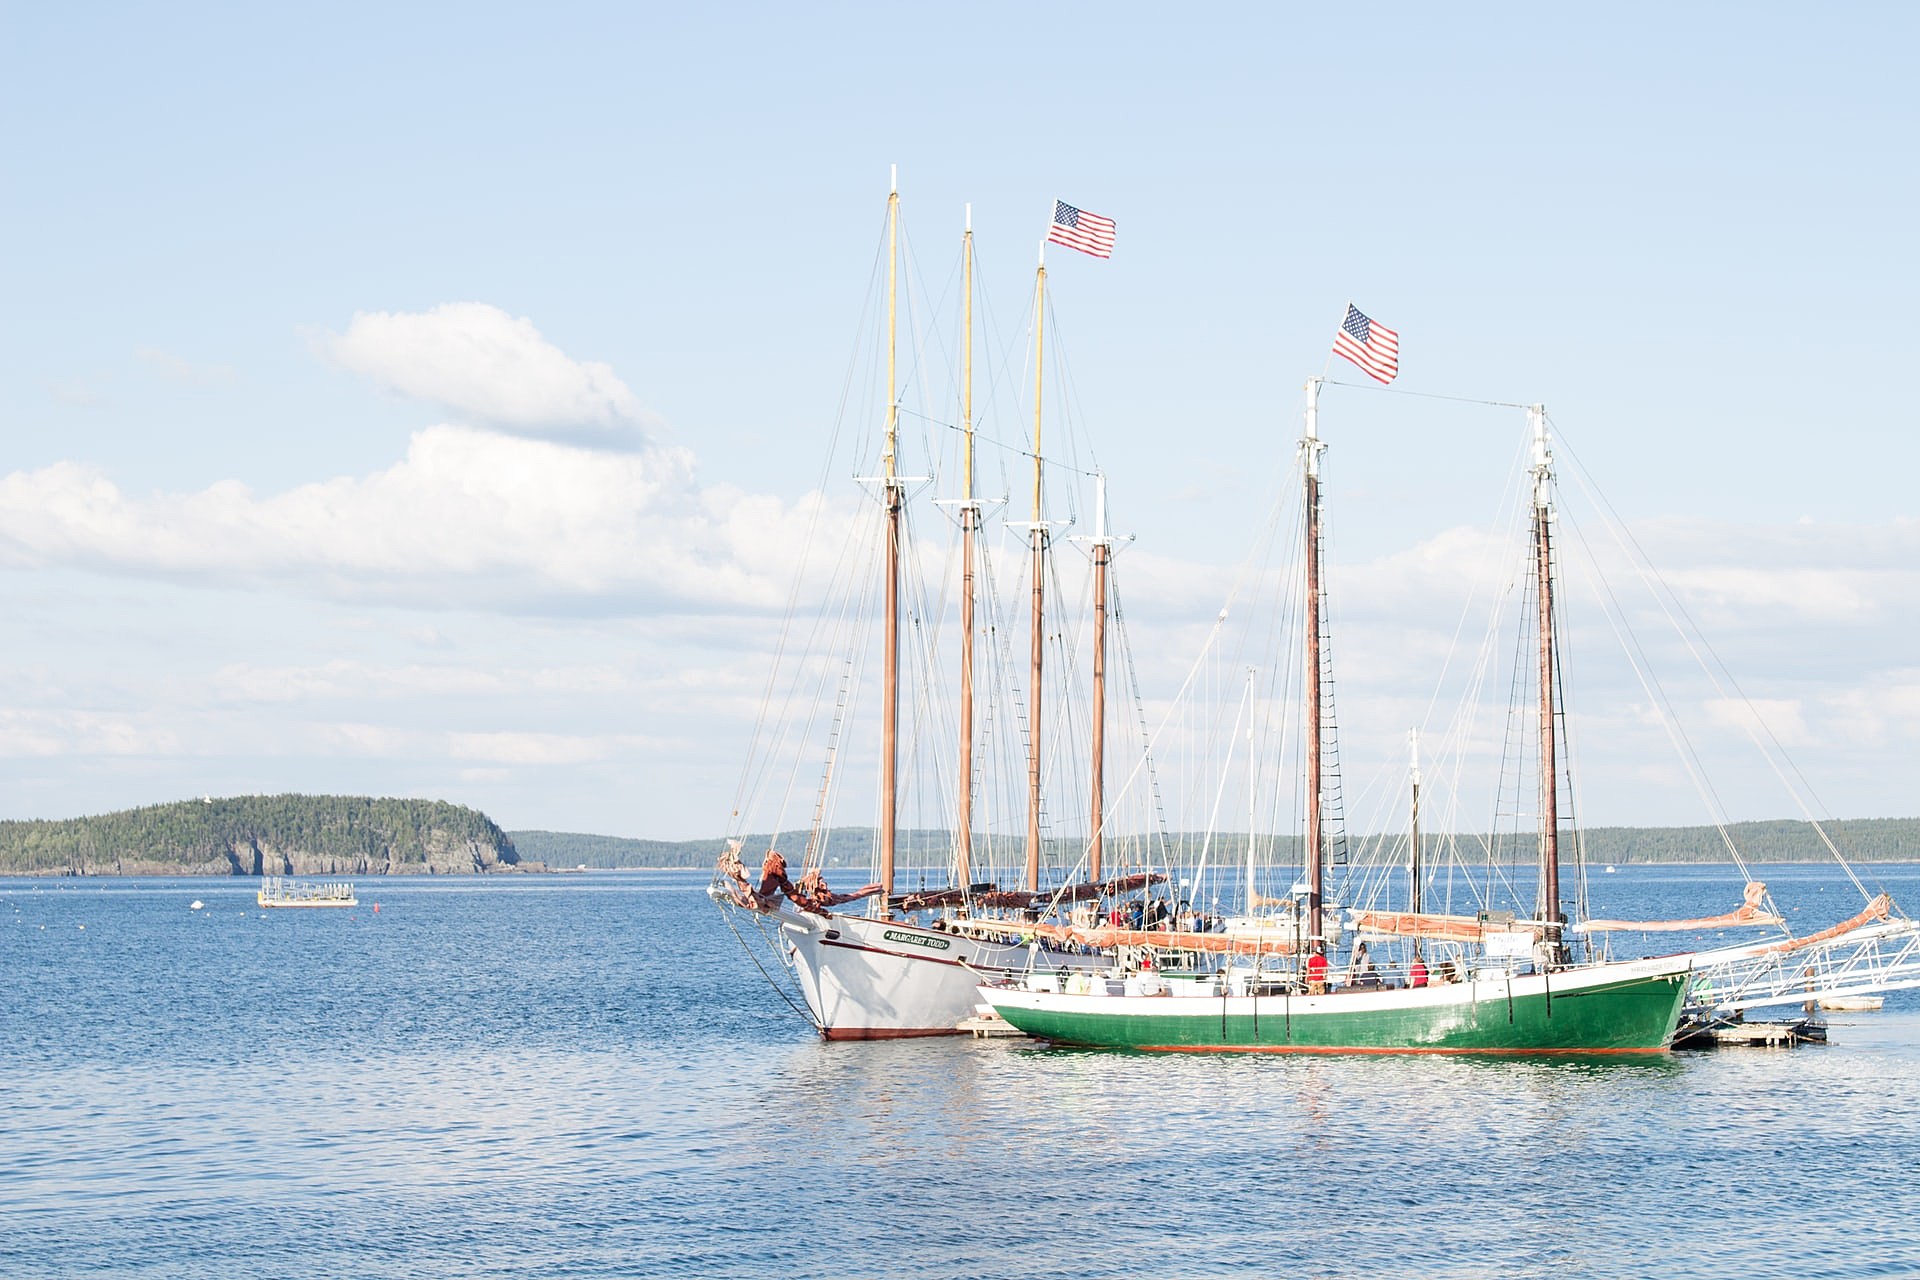
Vehicle type: Ships